Dendrolycopodium obscurum

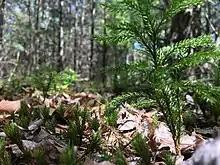

The gametophyte of "D. obscurum" is disc shaped prothallus, measuring an average of 1.5 cm (0.6 inches) in diameter. It closely resembles other gametophytes of "Lycopodium" and related genera, so it cannot be identified by gametophyte alone. Doing so would be difficult nonetheless, as this type of gametophyte grows only underground, years after a disturbance has taken place. Therefore, the compact soil caused by repeated human traffic would disturb these areas, causing "D. obscurum" spores not to germinate and existing gametophytes to be damaged or killed.